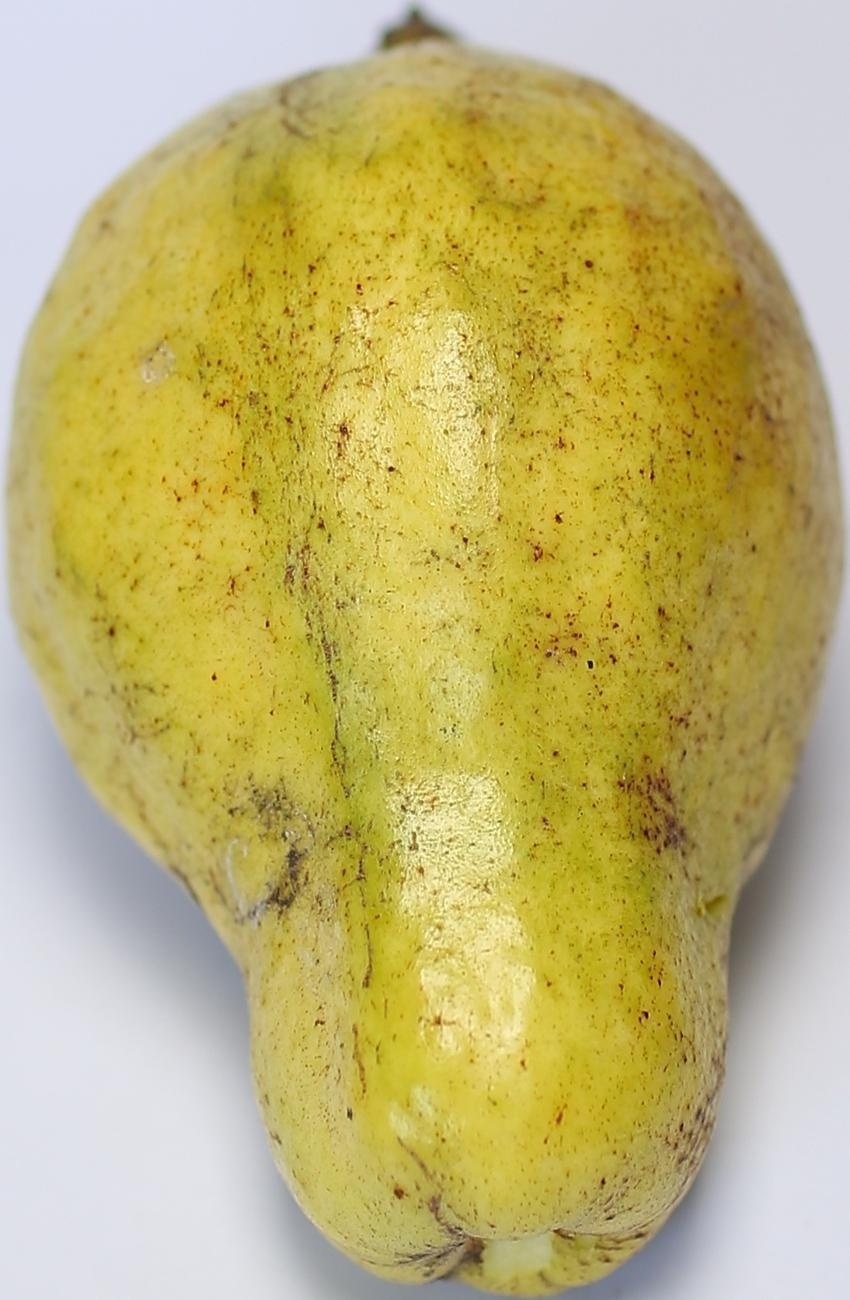
Maturity: mature-green
Variety: thadhrami